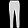
Label: Trouser